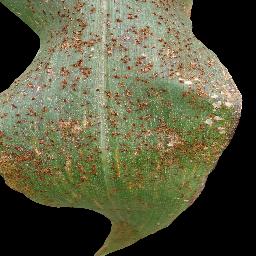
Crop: corn
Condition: (maize)_common_rust